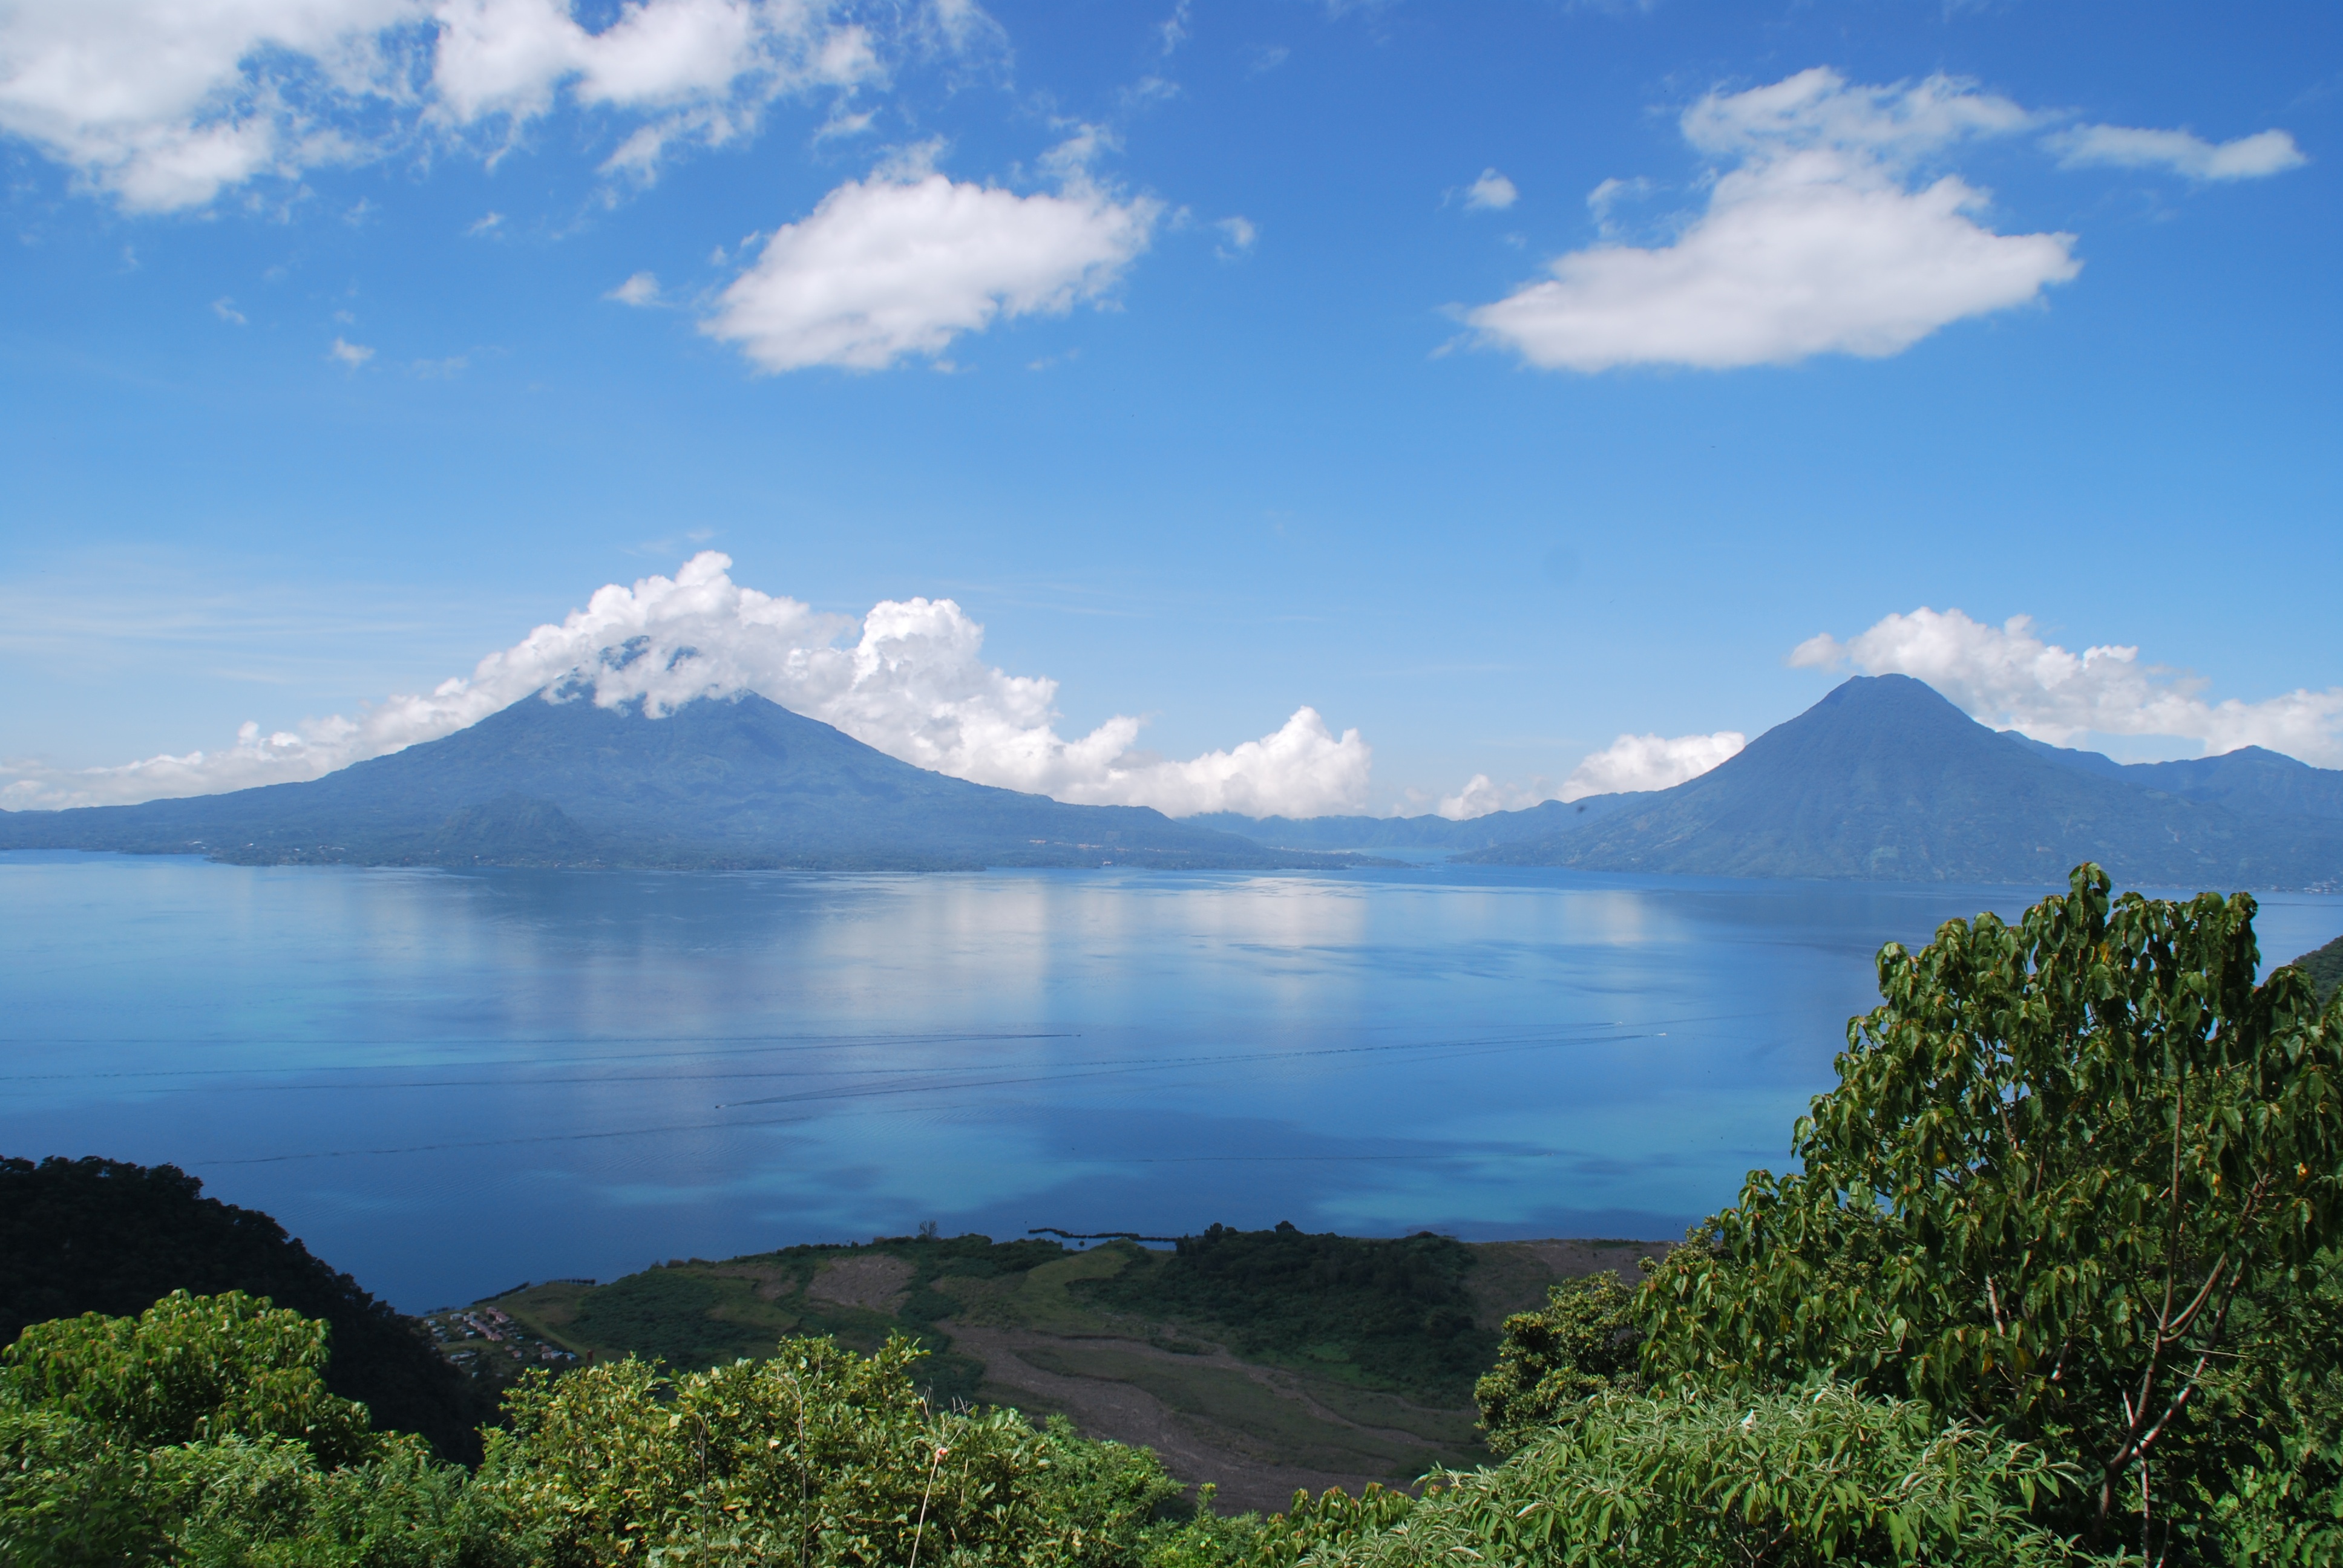
landscape, sea, wilderness, mountain, cloud, hill, lake, mountain range, reflection, fjord, reservoir, highland, plateau, fell, loch, crater lake, landform, geographical feature, mountainous landforms